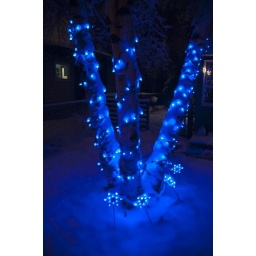
Our blue lighted tree in the snow. (photo by Denny)